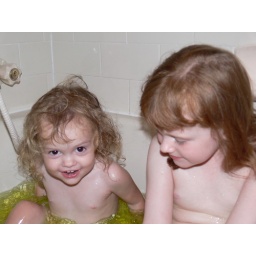
bath timeno, no-one peed in it. it has pinetarsol in the water to help abigail's eczema.